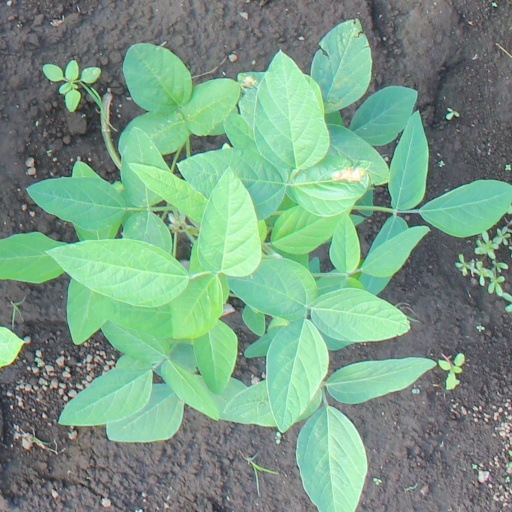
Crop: soybean